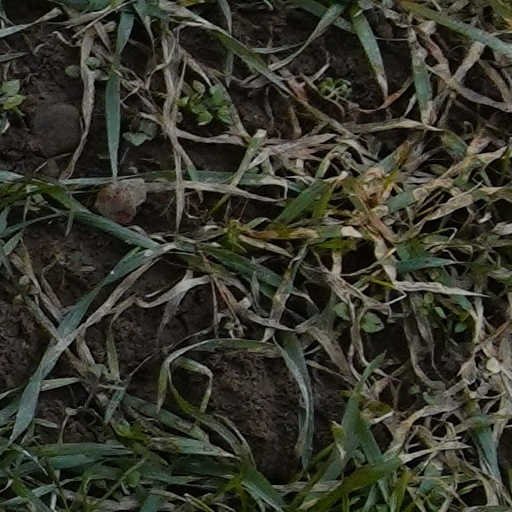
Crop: wheat